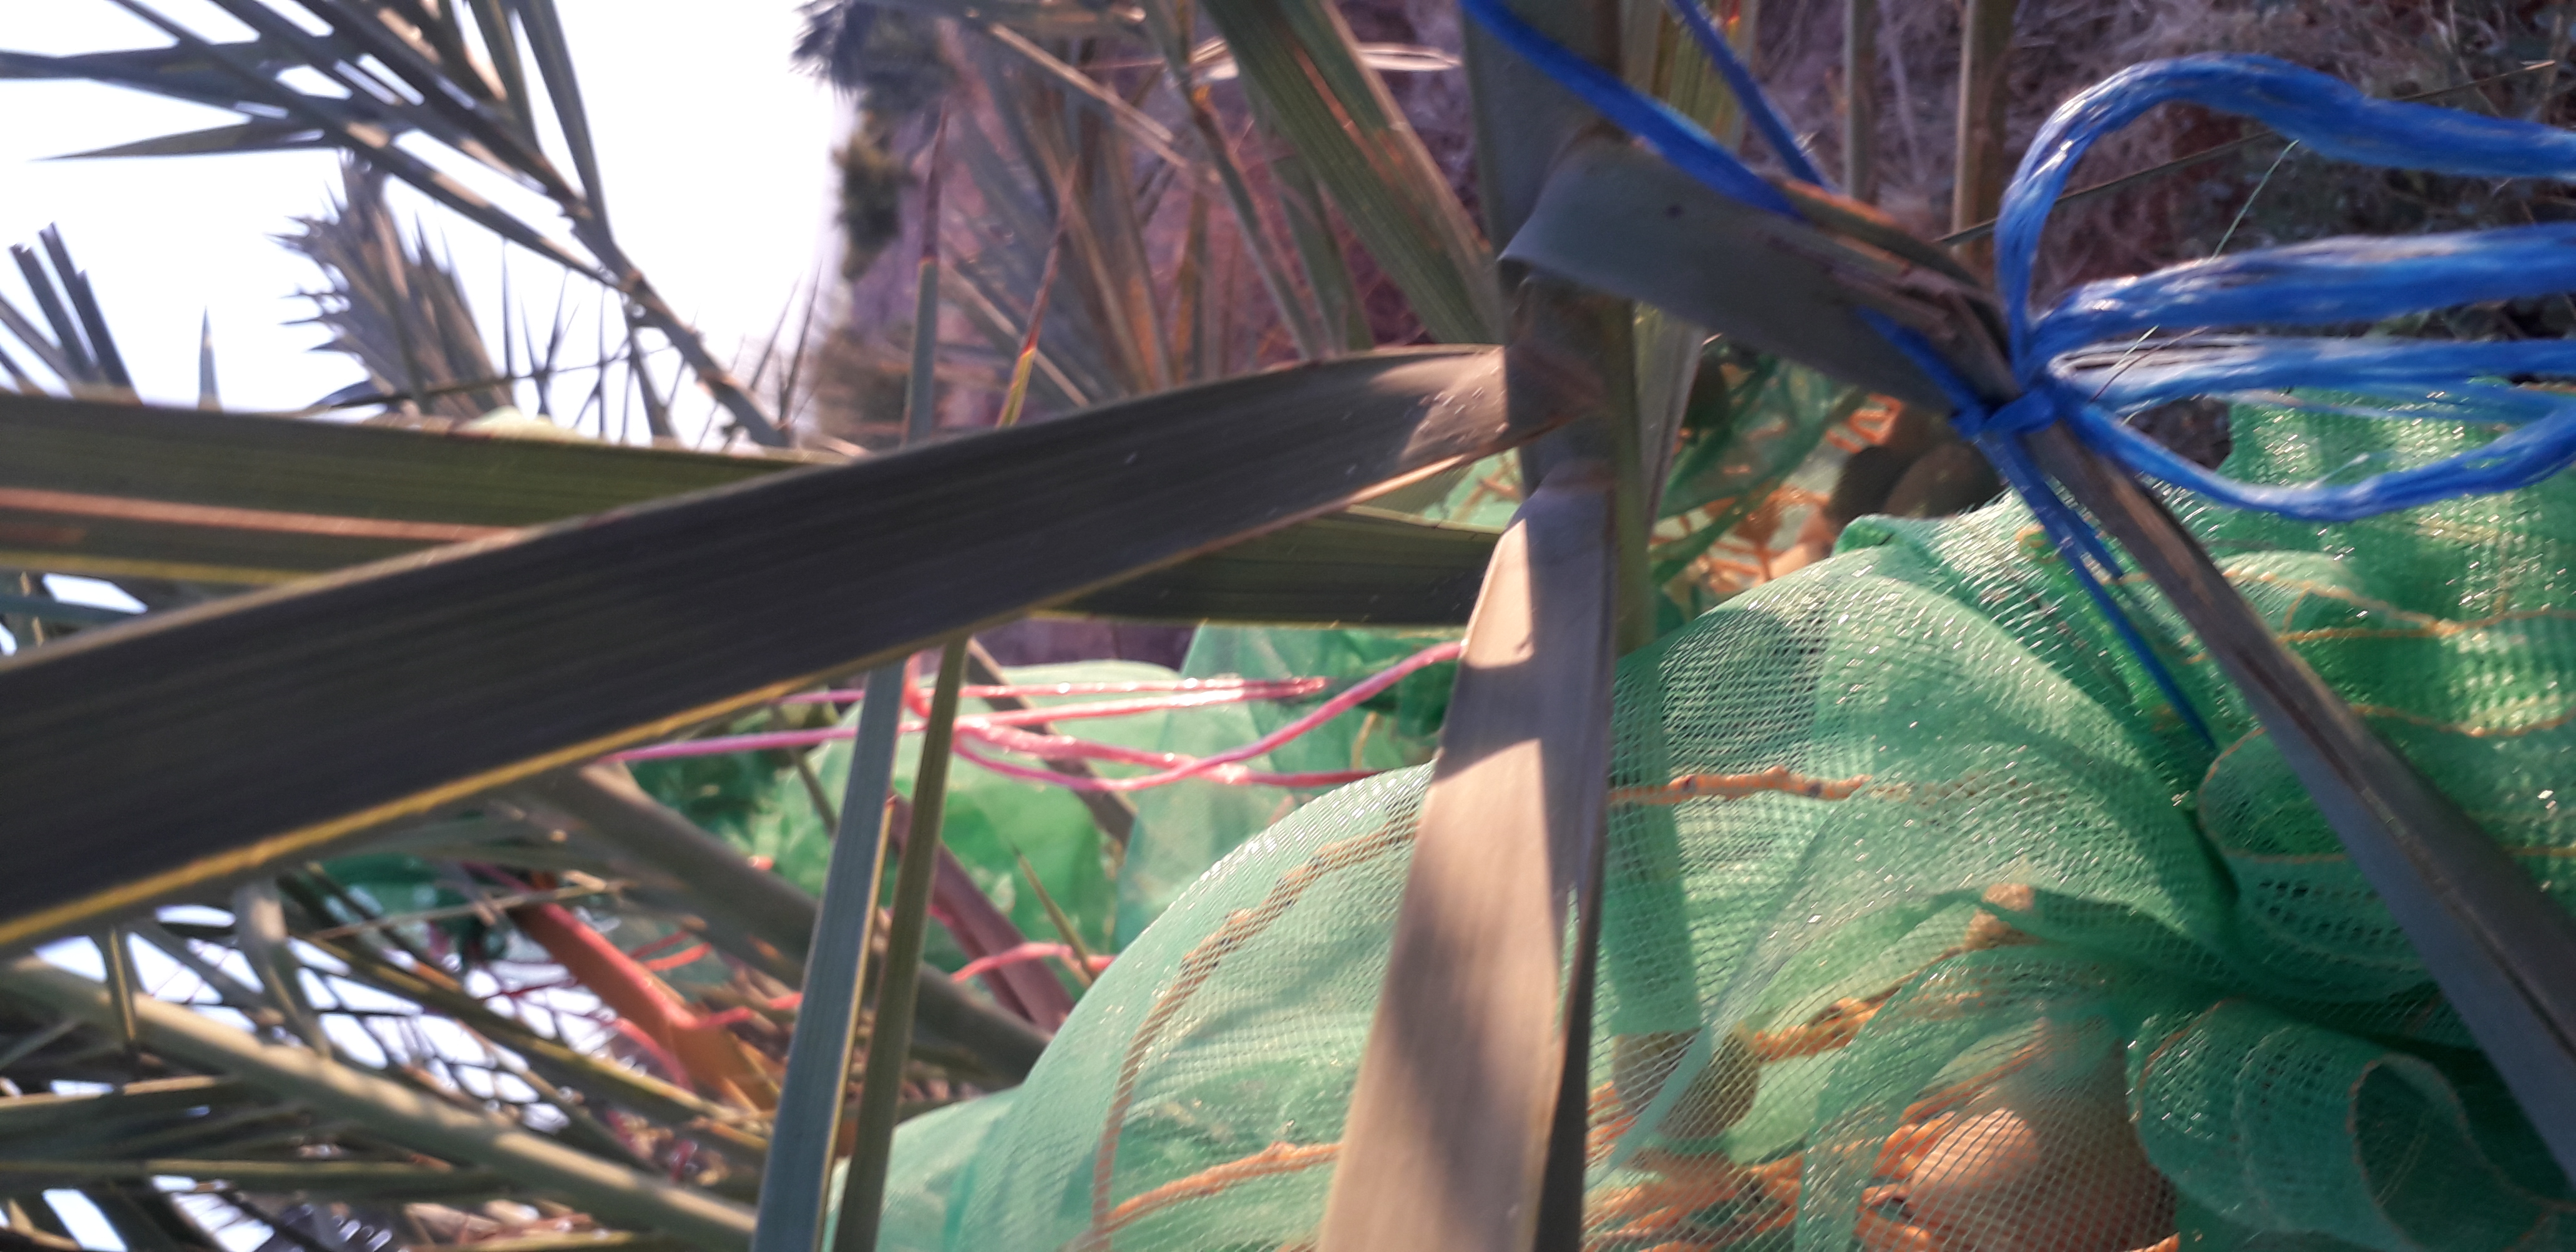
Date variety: Boumajhoul